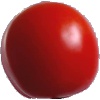
Label: Tomato 4